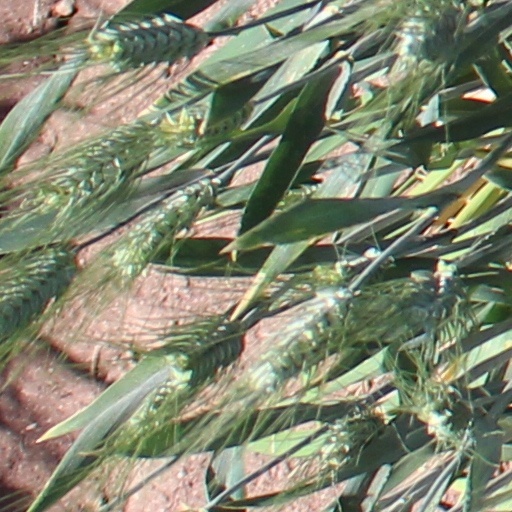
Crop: wheat